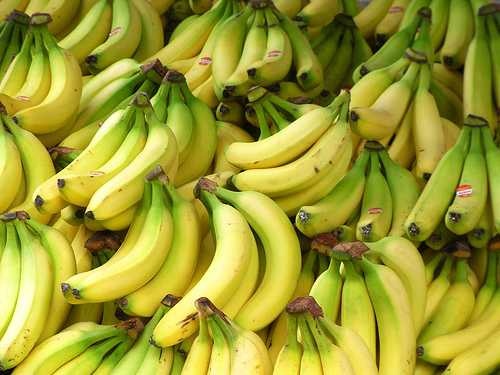
Label: Banana